The truth will set you free

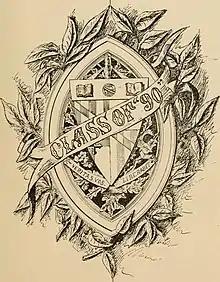
"Veritas vos liberabit" in the 1890 graduation book of Johns Hopkins University

"The truth will set you free" (Latin: Vēritās līberābit vōs (biblical) or Vēritās vōs līberābit (common), Greek: ἡ ἀλήθεια ἐλευθερώσει ὑμᾶς, transl. hē alḗtheia eleutherṓsei hūmâs) is a statement found in John 8:32—"And ye shall know the truth and the truth shall make you free" (KJV)—in which Jesus Christ addressed a group of Jews who believed he was the messiah.